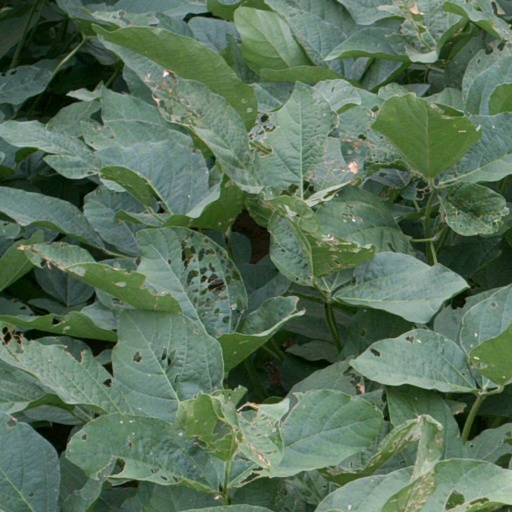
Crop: soybean